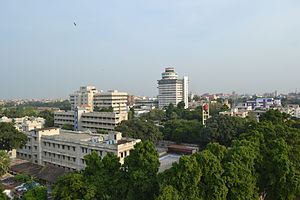
Patna
Udsigt over Patna
Patna er hovedstad i den indiske delstat Bihar.